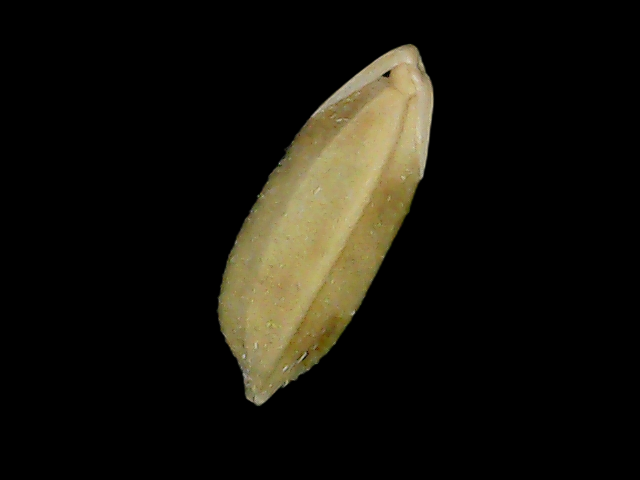
Rice variety: Bd52